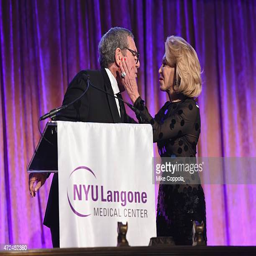
pop artist and person speak on stage